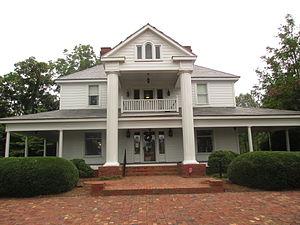
Wingate est une ville américaine située dans le comté d'Union dans l'État de Caroline du Nord. En 2010, sa population était de 3 491 habitants.